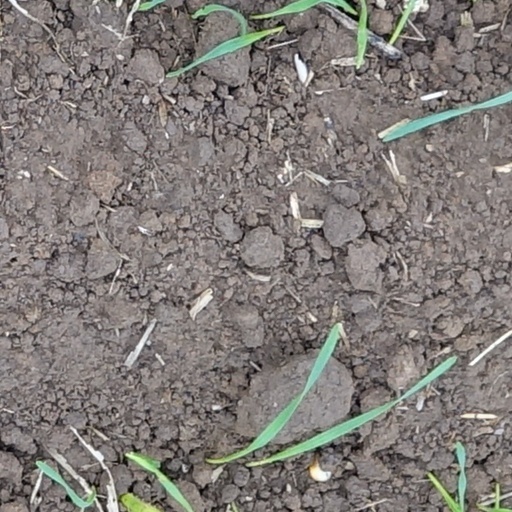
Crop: wheat